Ari Vatanen

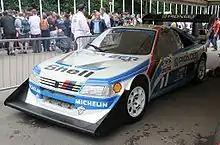
Vatanen's Peugeot 405 T16 GR on display

With Peugeot, Vatanen also won the Pikes Peak International Hillclimb, after Peugeot stopped participating in the World Rally Championship in 1986, due to the demise of Group B rallying. Peugeot used the lessons learnt from its 205 T16 to create the 405 T16. With at least , large aerofoils, four-wheel drive and four-wheel steering, Vatanen took the car up the hill in record time, his efforts being captured in the award-winning short film "Climb Dance".